Gabriel Guevrekian

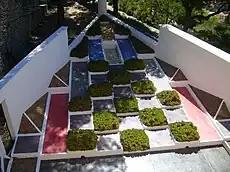

His subsequent garden for Charles and Marie-Laure de Noailles at Villa Noailles had an imposed space whose triangular shape the clients and Mallet-Stevens viewed as suited to Guevrekian's new design style. Noailles had consulted both Mies van der Rohe and le Corbusier before employing Mallet-Stevens. He wanted artifice in his landscape. The Villa commanded great views of the Côte d’Azur and Noailles wished to contrast this strongly with an enclosed and architectonic ensemble that framed the natural whilst delineating ownership. (Imbert 1997 p. 130-132)